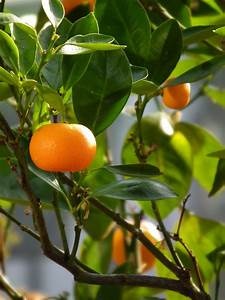
Label: mandarine